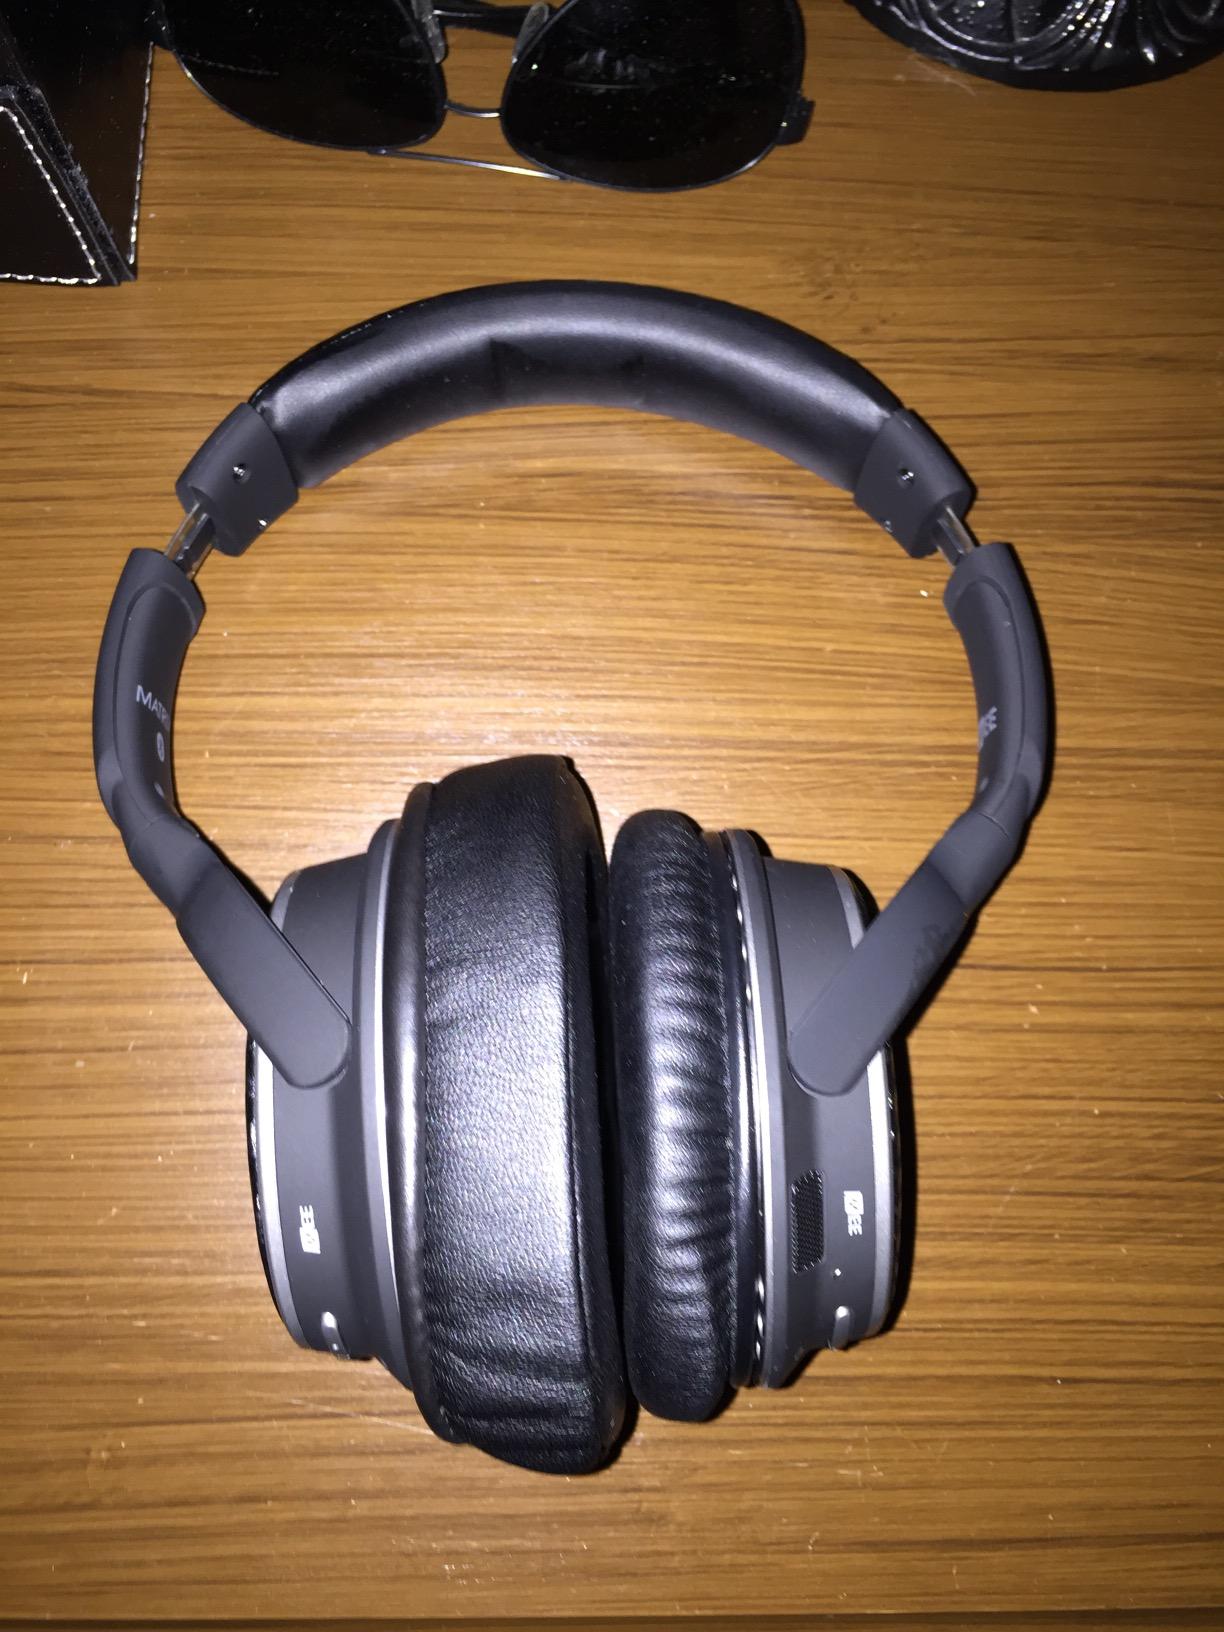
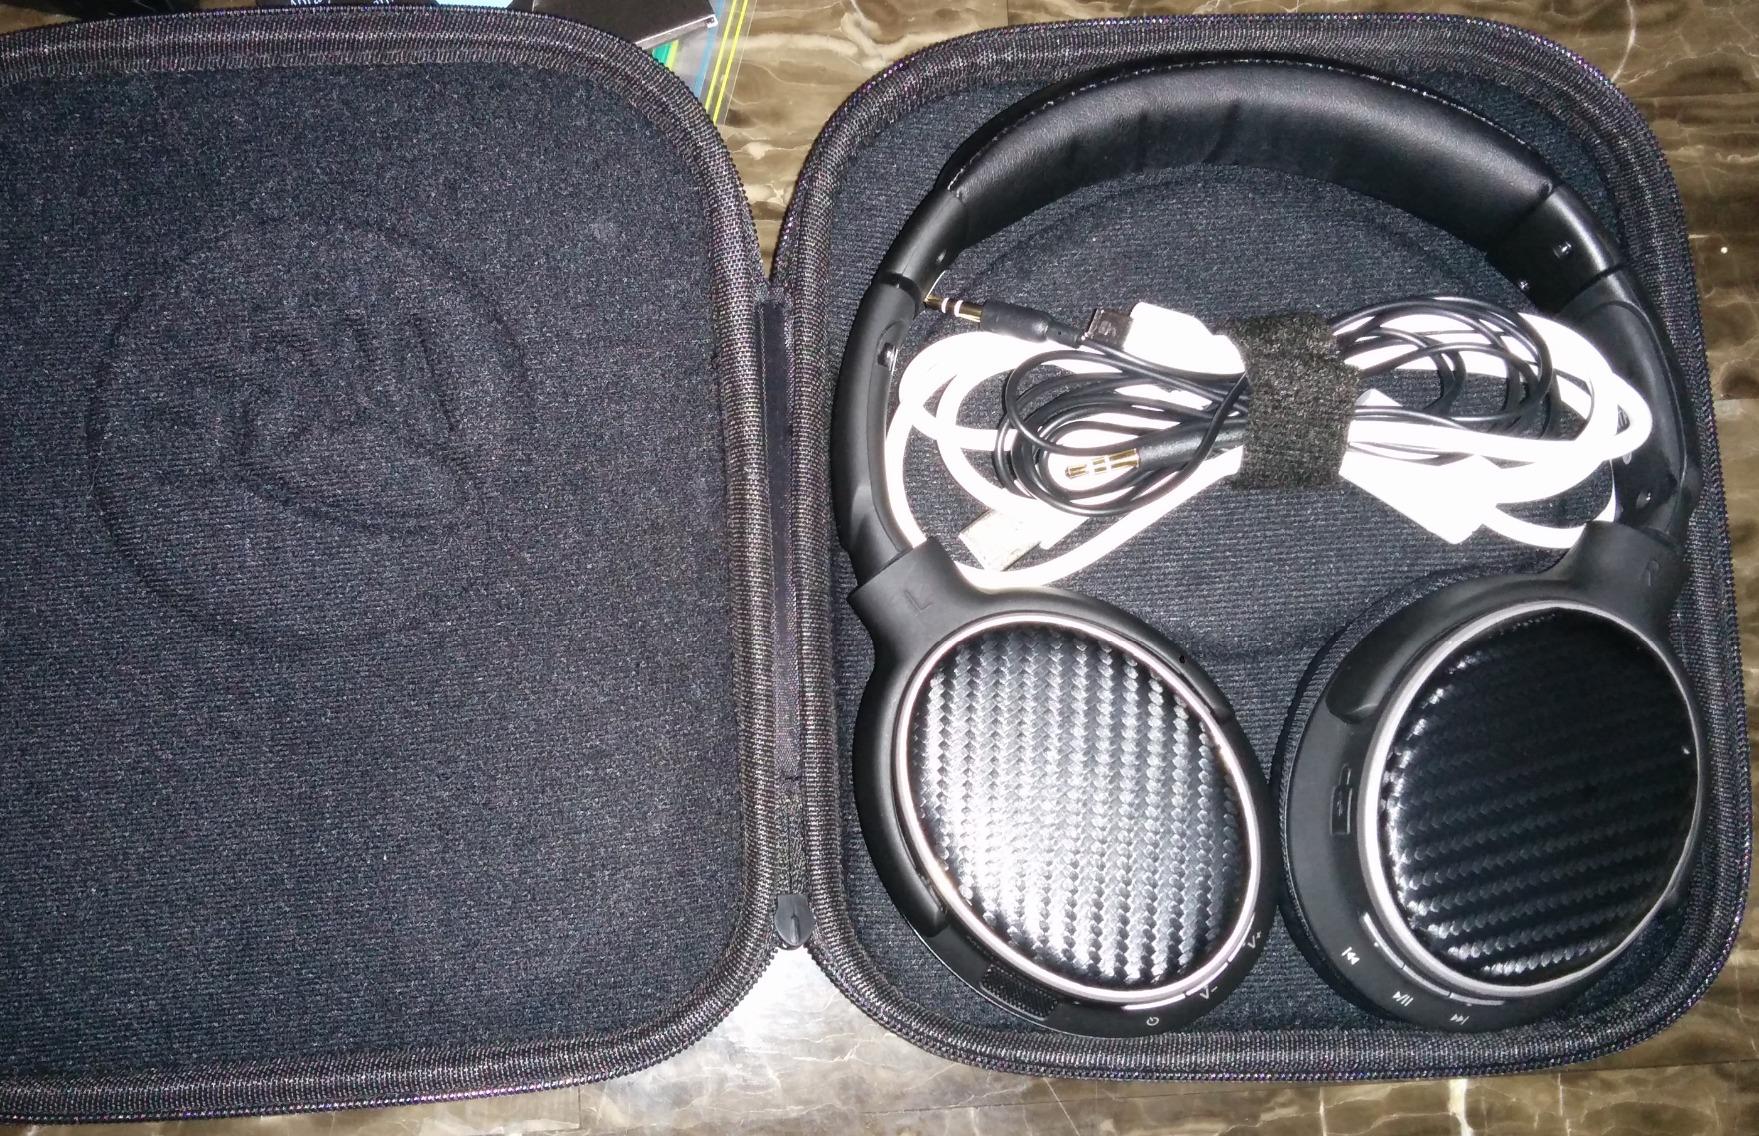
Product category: headphones
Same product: yes